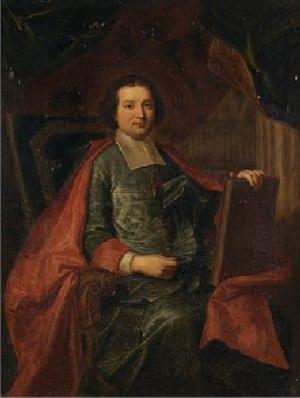
Le Catalogue des œuvres d'Hyacinthe Rigaud est la liste des tableaux actuellement connus du portraitiste Hyacinthe Rigaud ; lequel a acquis sa principale notoriété grâce à son célèbre portrait de Louis XIV en grand costume royal, peint en 1701.